Tree of life vision

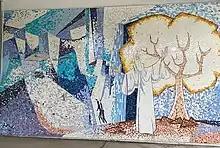
Left side of tree of life mosaic at the LDS chapel in Newport Beach, California.

The tree of life vision is, according to the Book of Mormon, a vision received in a dream by the prophet Lehi, and later in vision by his son Nephi, who wrote about it in the First Book of Nephi. The vision includes a path leading to a tree of life symbolizing salvation, with an iron rod along the path whereby followers of Jesus may hold to the rod and avoid wandering off the path into pits or waters, symbolizing the ways of sin. The vision also includes a large building where the wicked look down on the righteous and mock them.